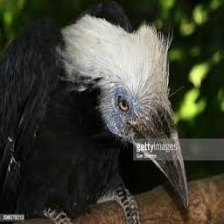
Species: WHITE CRESTED HORNBILL
Scientific name: TROPICRANUS ALBOCRISTATUS
ImageNet parent category: hornbill